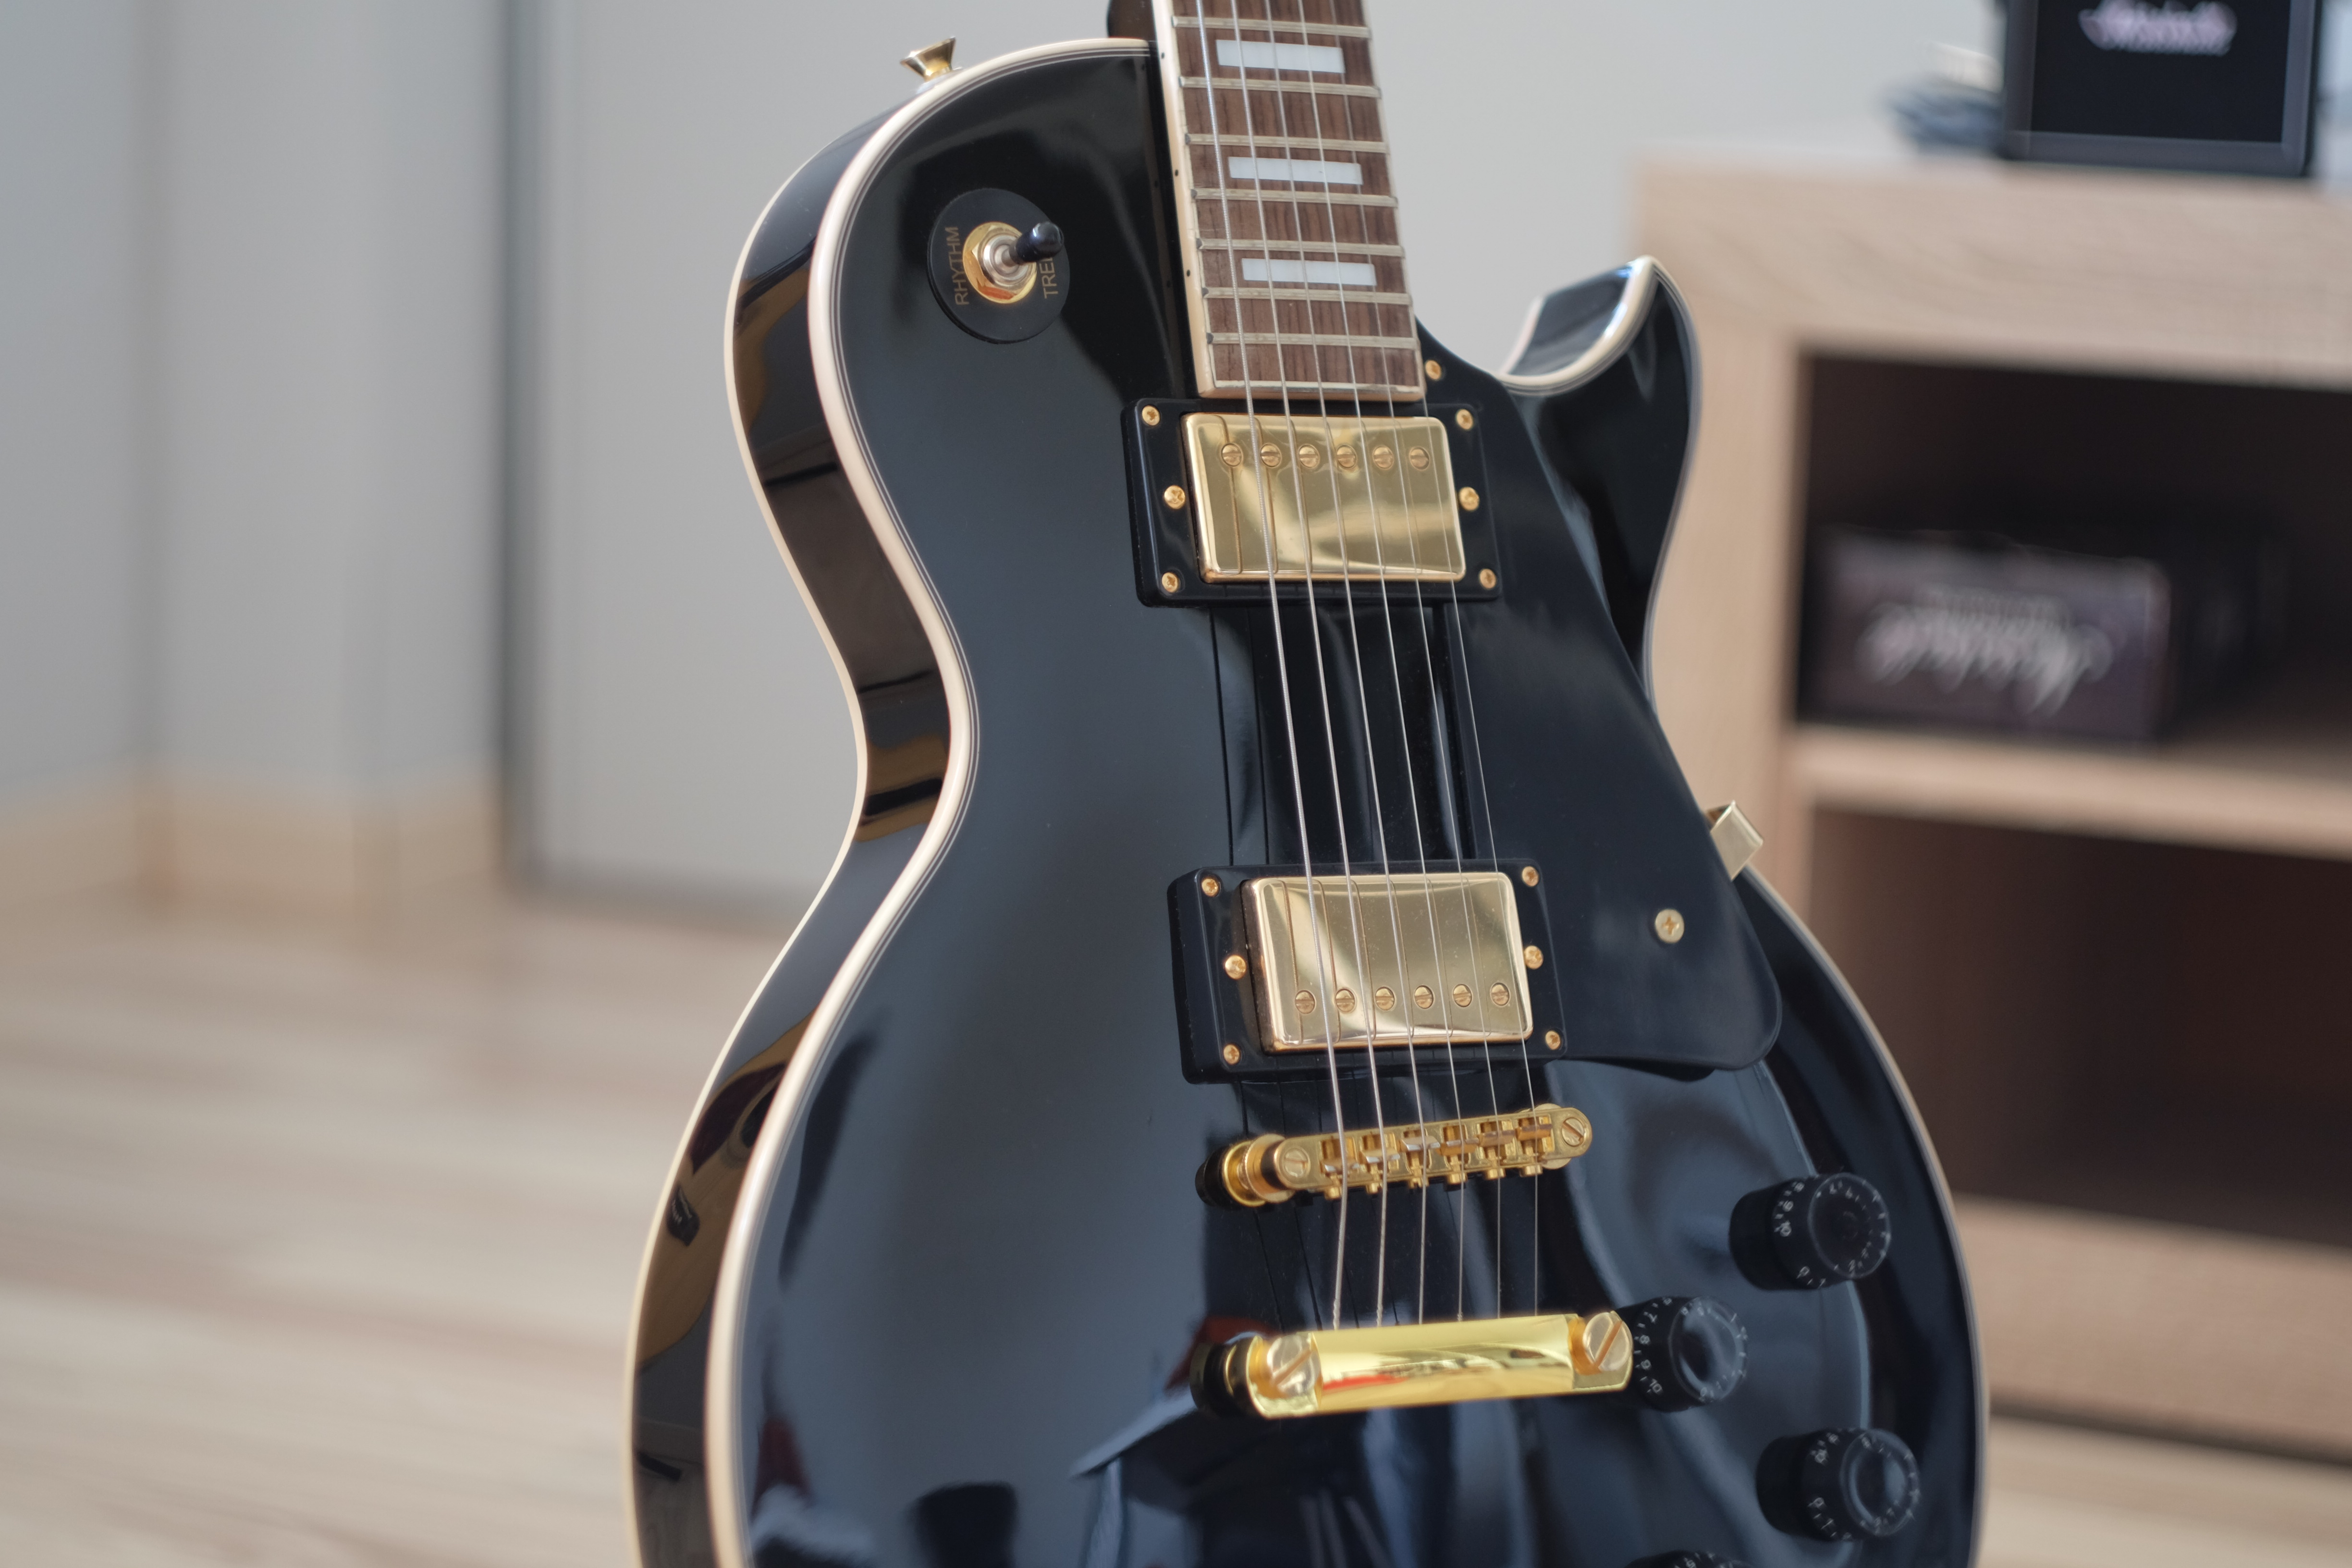
guitar, acoustic guitar, macro, electric guitar, musical instrument, bass guitar, string instrument, plucked string instruments, slide guitar, acoustic electric guitar